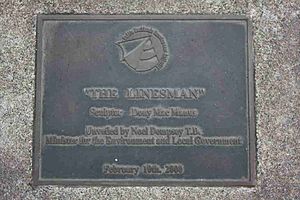
The Linesman / Links
Plade i fortovet ved statuen
The Linesman er en bronze-statue på City Quay på højre bred af floden Liffey i Dublin, Irlands hovedstad. Statuen forestiller en af de mænd, som havde det slidsomme job med at tage mod trosser fra skibe, som skulle fortøje ved kajen.